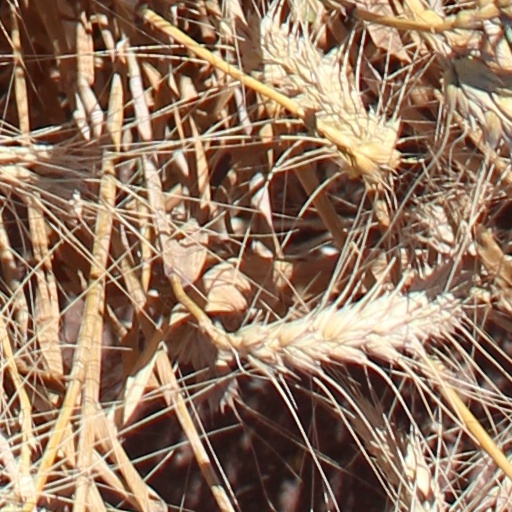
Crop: wheat